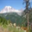
Label: mountain